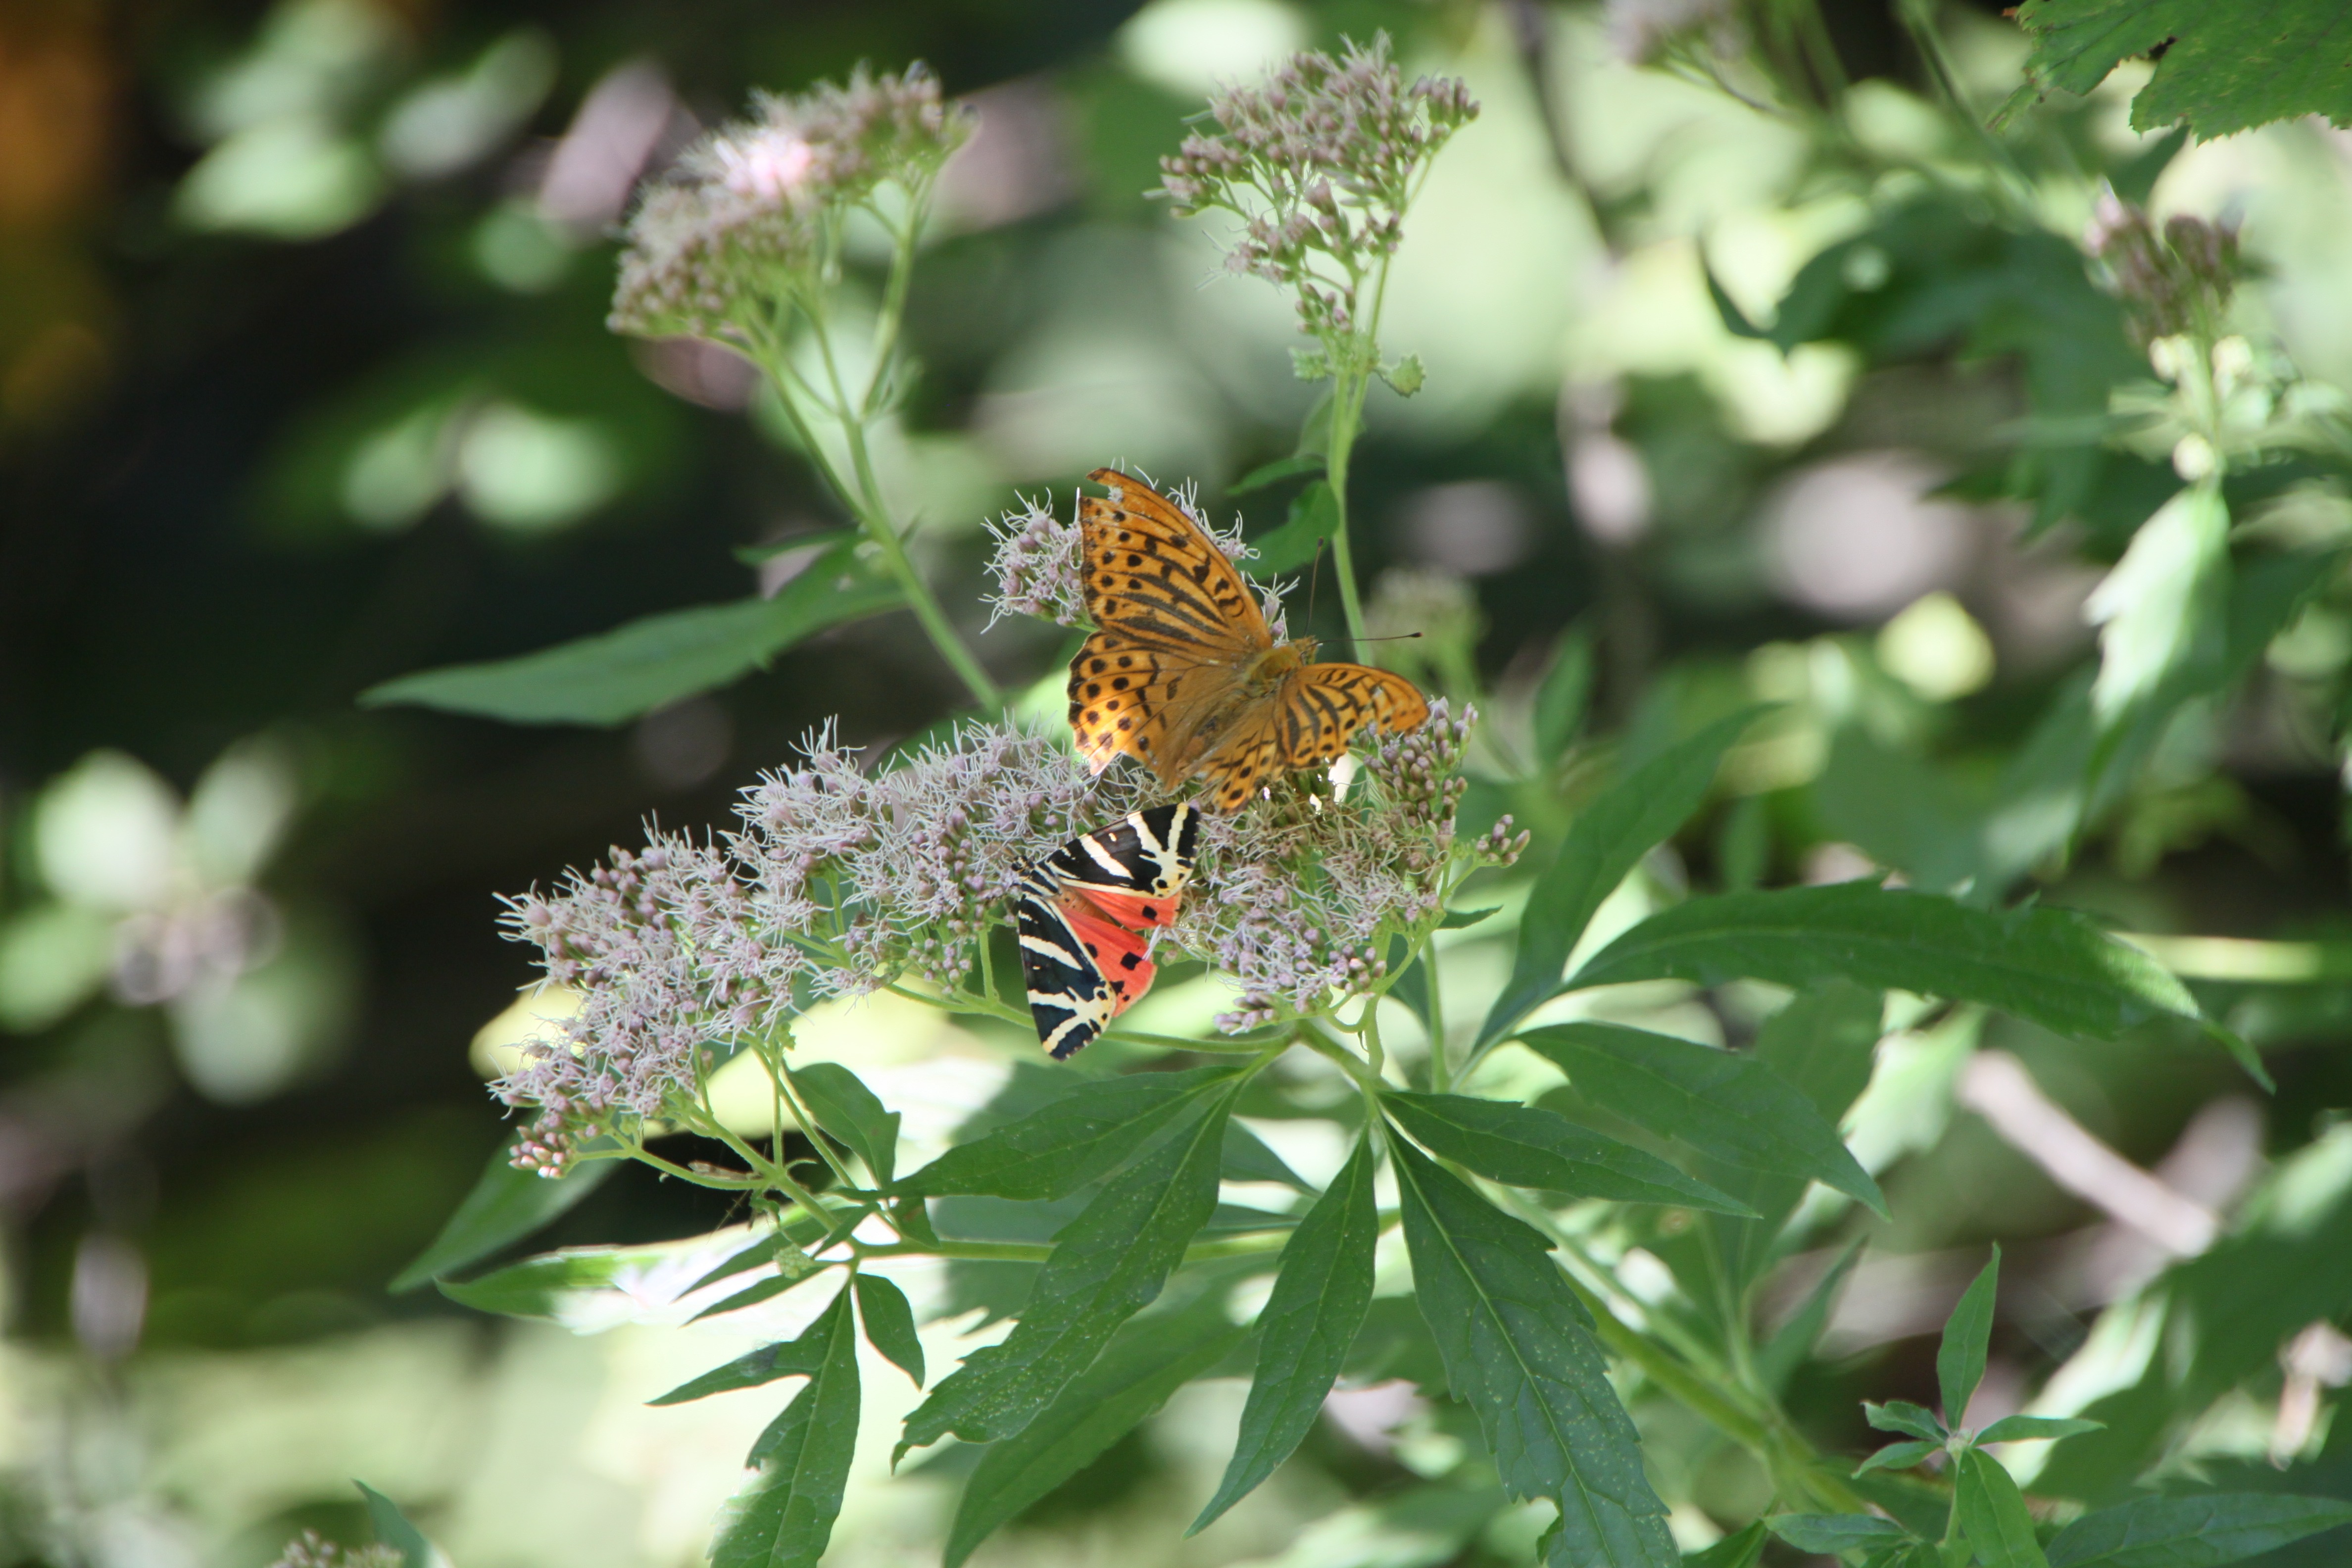
nature, flower, wildlife, insect, sitting, botany, butterfly, flora, fauna, invertebrate, flowers, tiger, insects, nectar, jersey, macro photography, pollinator, arctiidae, moths and butterflies, cannabinum, eupatorium, euplagia, quadripunctaria